Describe the emotion expressed in this image:  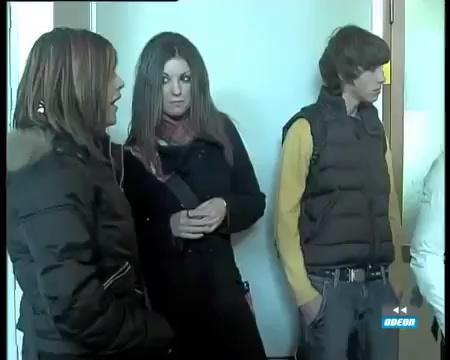
This person displays Fear, valence and arousal with high intensity.